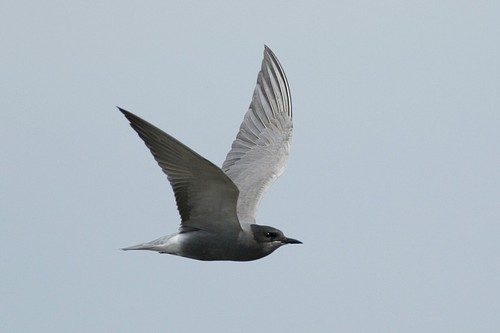
the crown is a dark grey, the belly is dark grey, the long wings are a lighter grey color and the bill is long, sharp and black.
a grey bird with a bullet shaped body, and very sharp angular wings.
a medium sized flying bird with long grey wings, a dark grey under belly, and a black nape.
this bird has a long wingspan, a short bill, and a brown crown
this bird is mostly grey with a long pointy black beak and a black head and nape.
a large grey bird, with a black crown, and large wings.
a black bird with black breast and belly and the bill is short and pointed
this bird has a very long pointed bill with grey head feather and grey and white wing colors.
this bird is grey with black and has a long, pointy beak.
this bird is light grey all over except for a black crown and long pointed bill.
Species: Black Tern